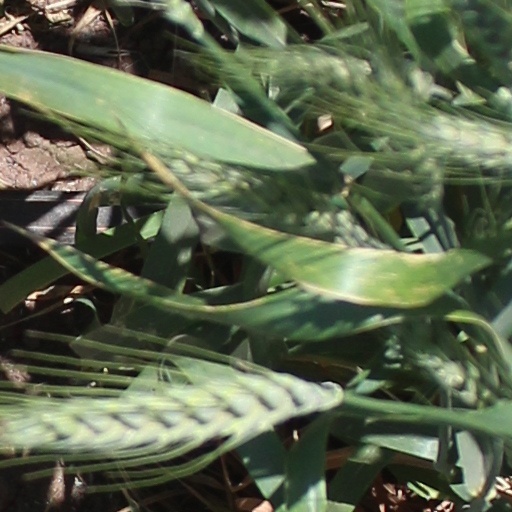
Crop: wheat